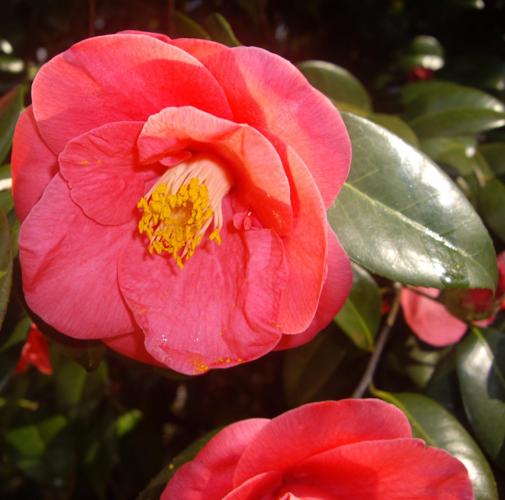
Label: camellia